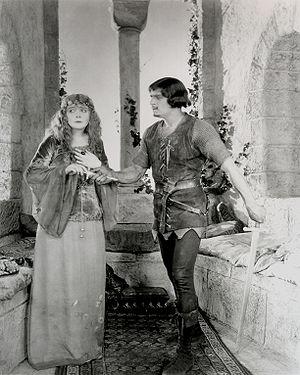
21 mai : Dziga Vertov crée le journal Kino-Pravda, équivalent cinématographique du célèbre quotidien russe Pravda. Le titre deviendra par la suite un mot d'ordre pour les cinéastes groupés autour du réalisateur et le nom du courant cinématographique avant-gardiste dont ils font partie.
Enid Bennett est une actrice d'origine australienne, née à York le 15 juillet 1893, et morte à Malibu le 14 mai 1969.
Belle Marianne ou Marianne est le nom que l'on donne généralement à Lady Marian Fitzwalter de Leaford, compagne du légendaire hors-la-loi anglais Robin des Bois. Provenant d'une autre tradition antérieure, elle n'est associée à Robin des Bois qu'au XVIᵉ siècle.